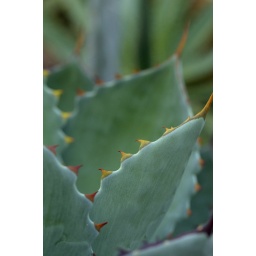
Spent some time in the green houses at The Chicago Botanic Garden.